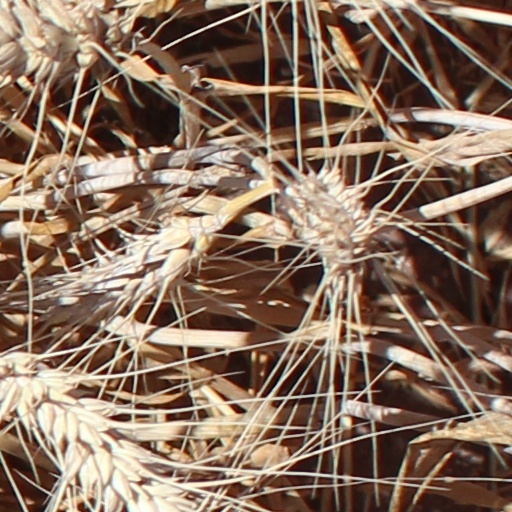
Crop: wheat